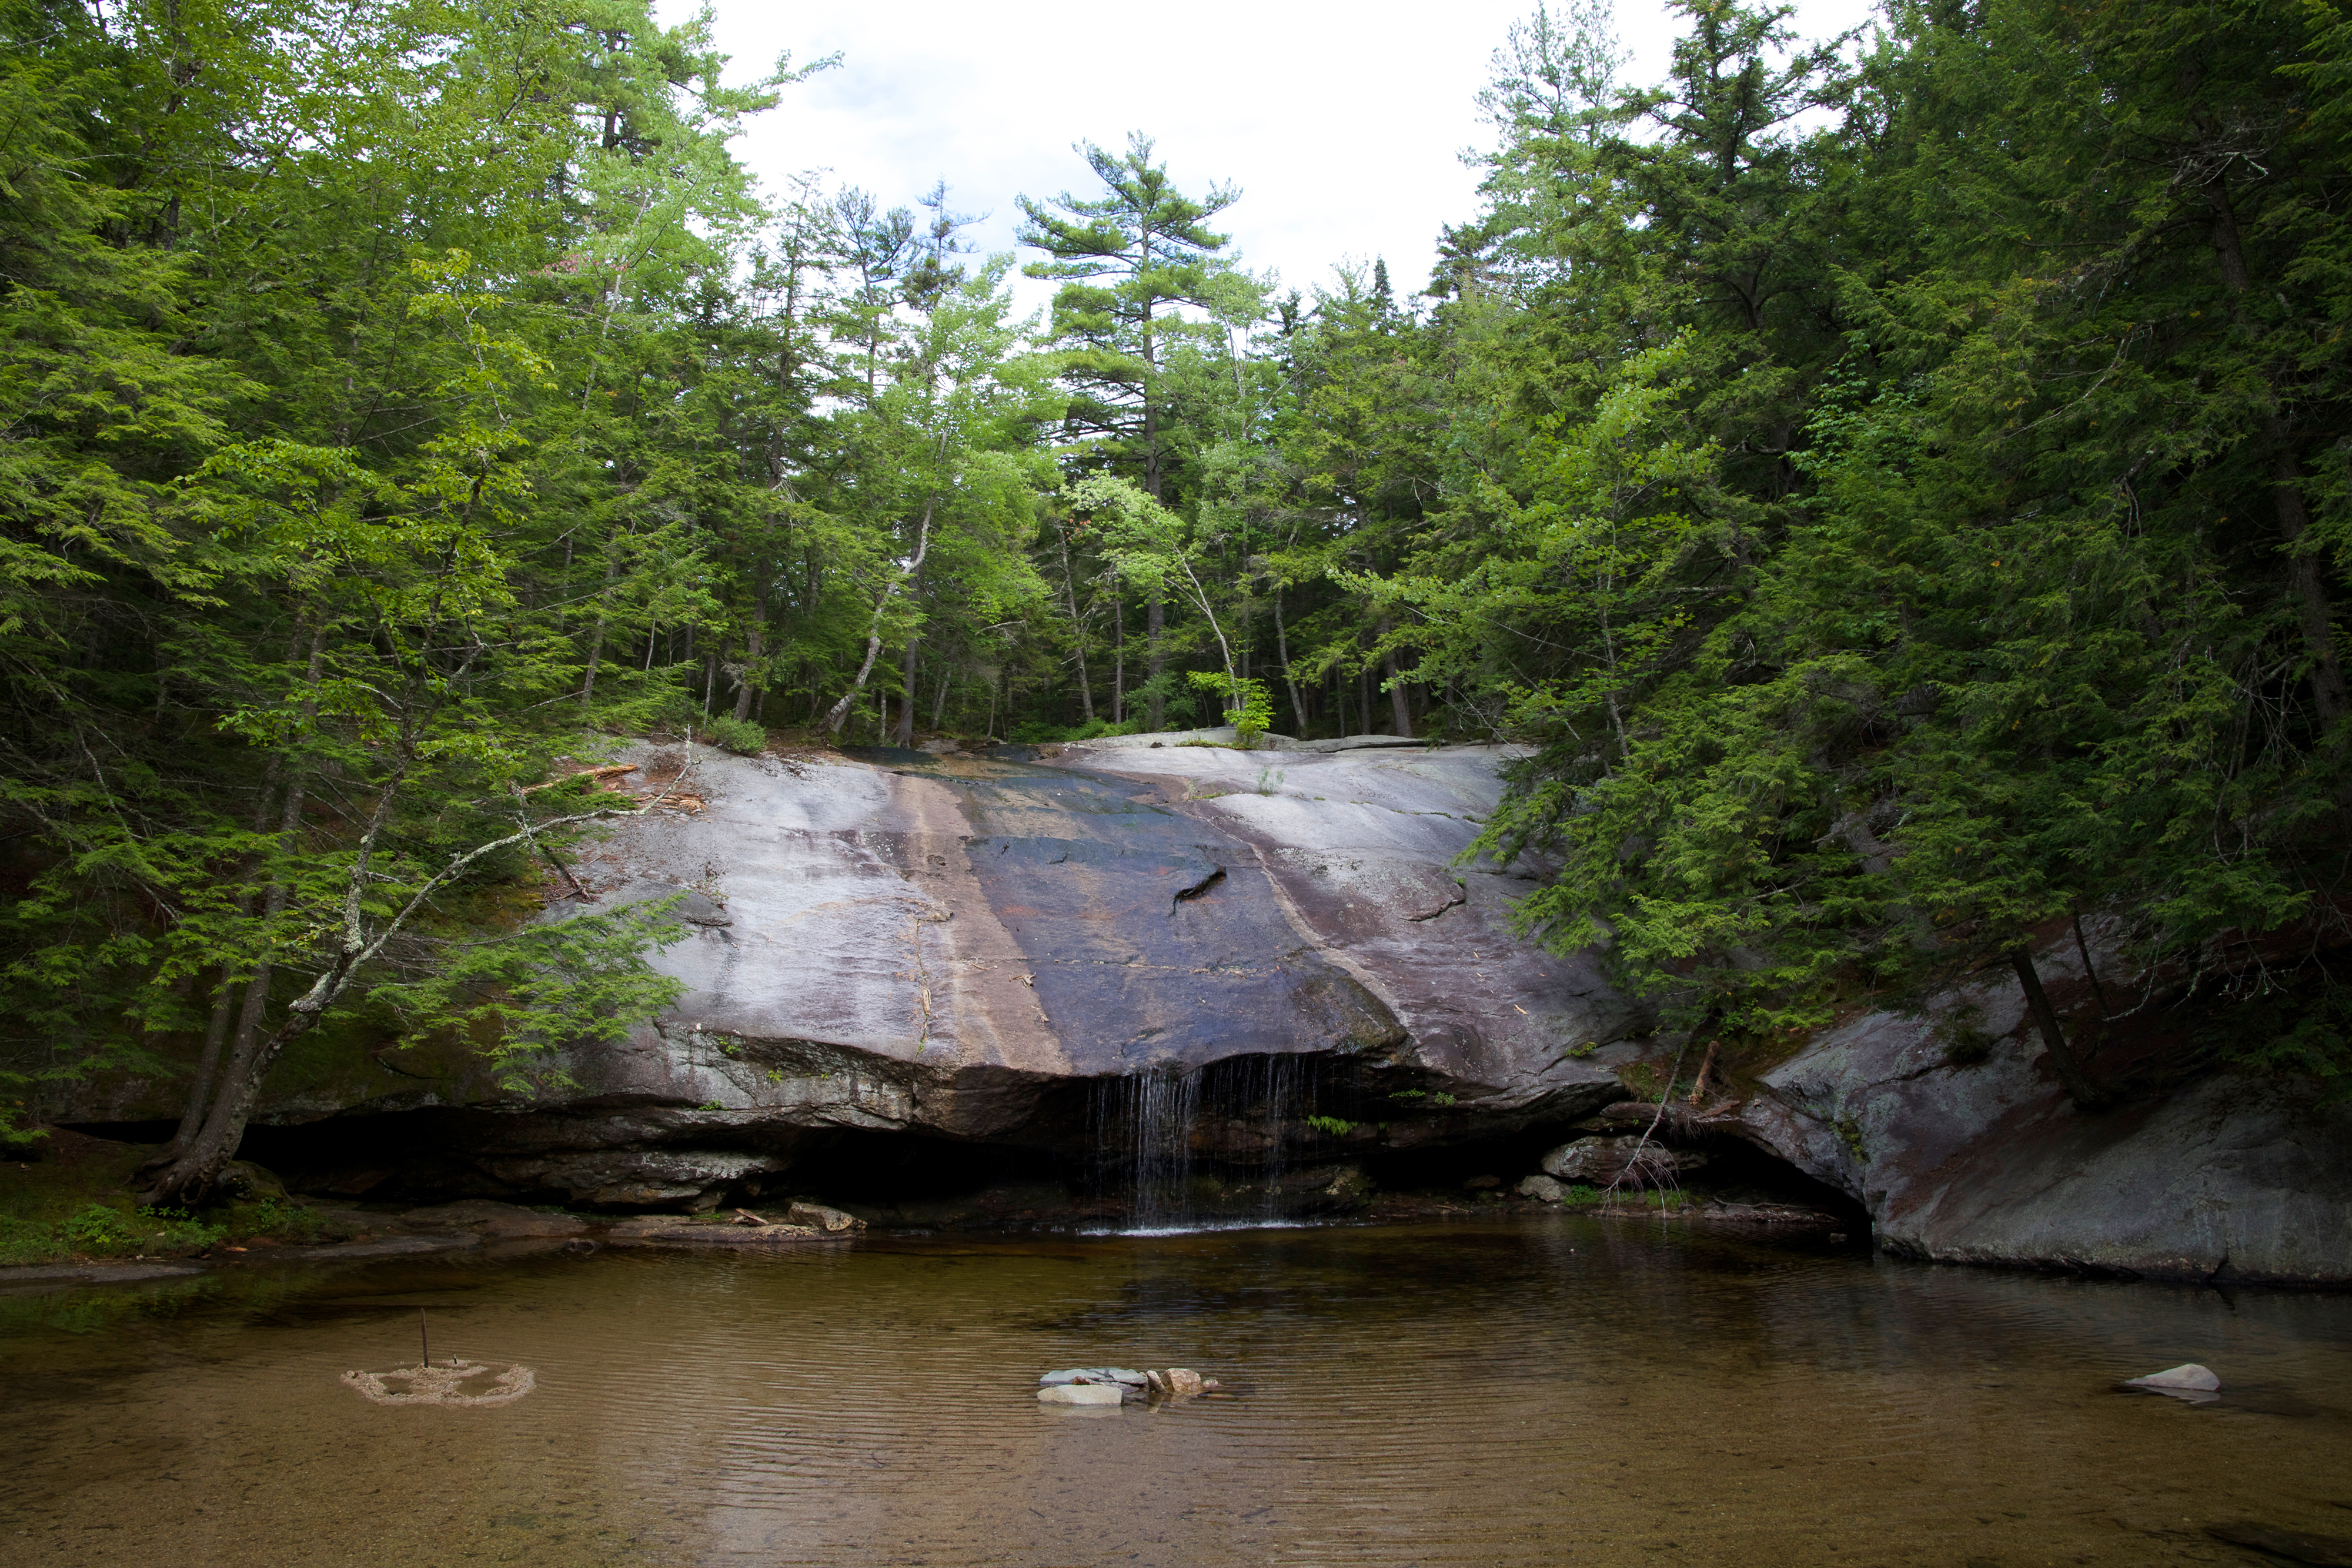
tree, water, nature, forest, waterfall, wilderness, river, stream, jungle, rapid, body of water, trees, rocks, woods, rainforest, water feature, watercourse